Shannon Kelley

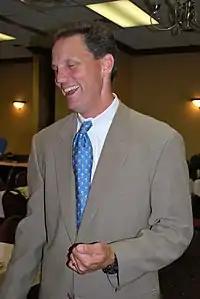
Shannon Kelley in 2009

Shannon Kelley is a former American football quarterback, coach and businessman. He was the starting quarterback of the Texas Longhorns at the beginning of 1988. After graduating, he married Olympian and popular American gymnast Mary Lou Retton and after pursuing a business career, went into college coaching. He last served as the assistant head football coach at Houston Christian University, before returning to the business world working for NETSYNC.